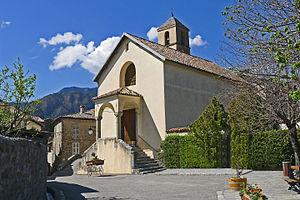
L’église Saint-Pons de Marie.
Marie est une commune française située dans le département des Alpes-Maritimes en région Provence-Alpes-Côte d'Azur.